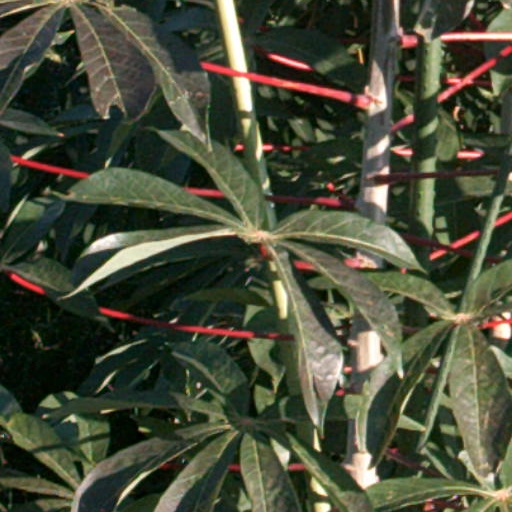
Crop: cassava